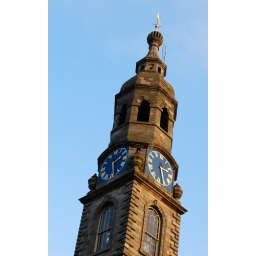
Yes, there was some blue sky over Glasgow. I guess this tower thingy could be anywhere.